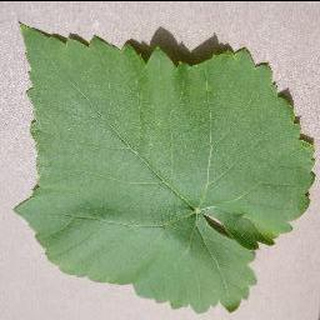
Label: healthy_grape